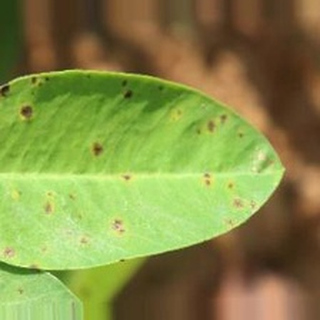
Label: groundnut_early_leaf_spot